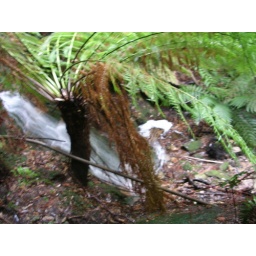
lots of water falls in the blue mountains